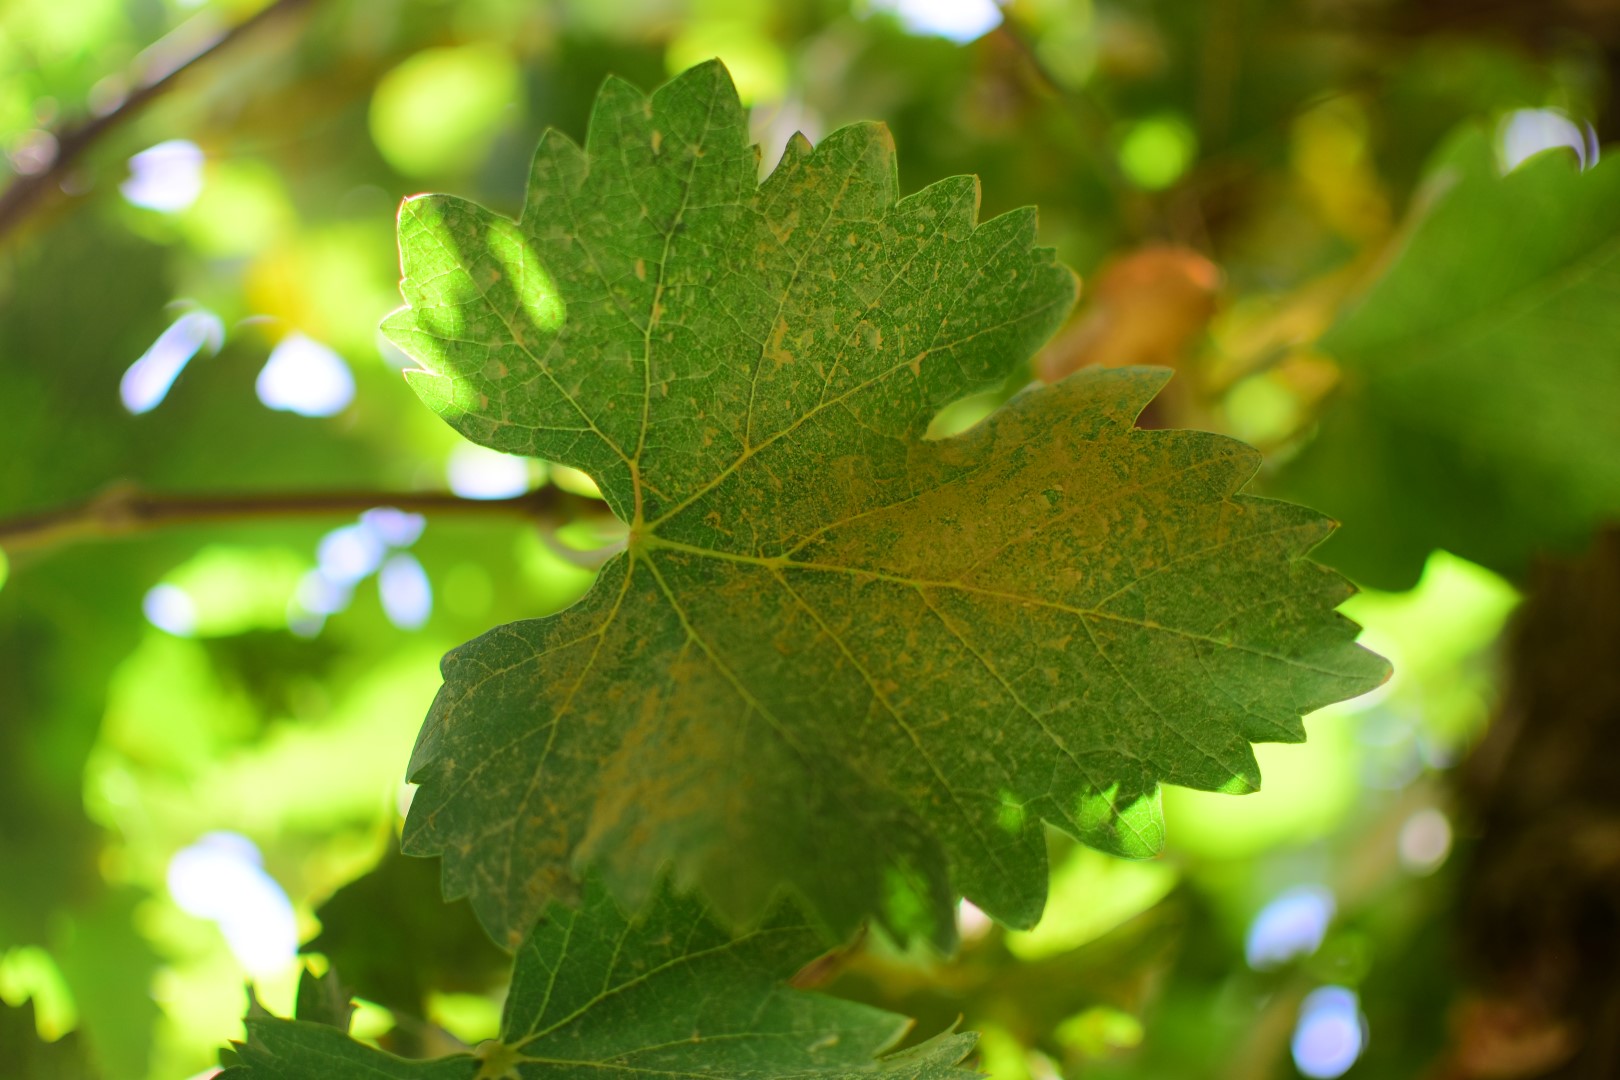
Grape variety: Shdah